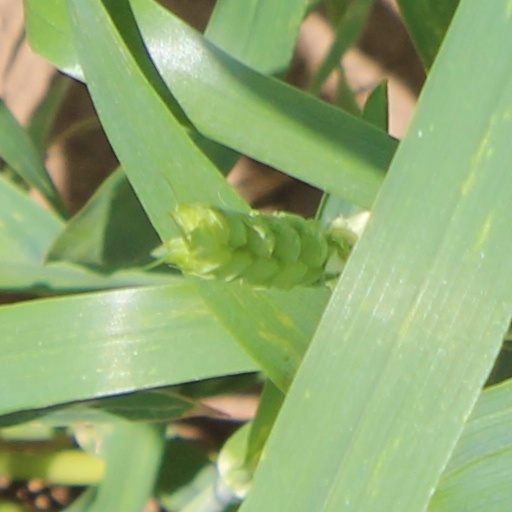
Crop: wheat